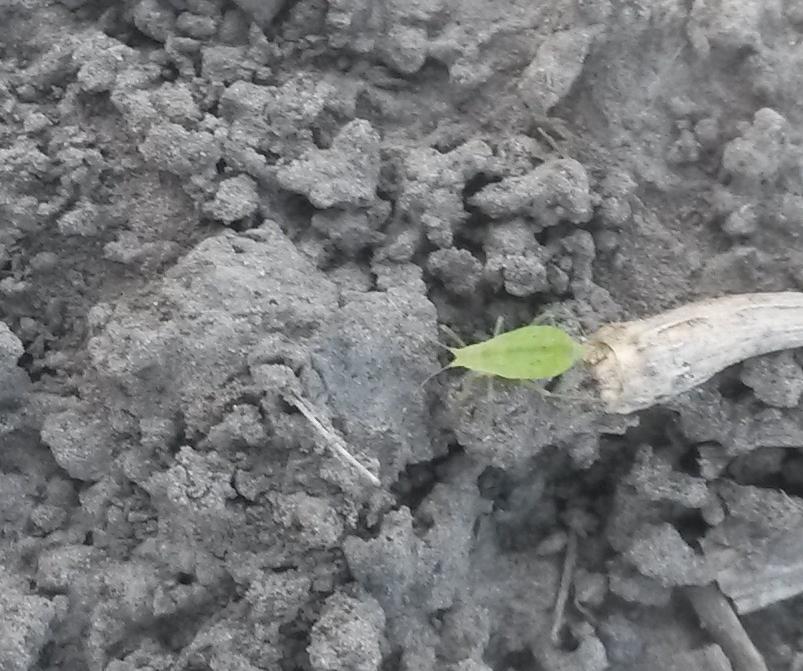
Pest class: cereal_grass_aphid